Concheros

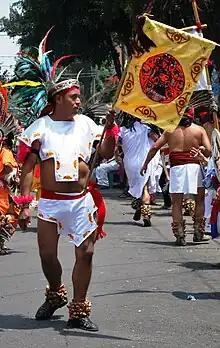
Carrying standard of mesa or dance group

Upon signal, the two circles of dancers move, dancing both as a group and individually. The captain generally stays stationary in the middle. The inner circle with the elders moves more slowly and the outer circle contains younger dancers who generally perform more vibrantly with leaps and other difficult movements. The rhythm increases speed with occasional dancer breaking ranks to dance around the formation. Near the end of the session the speed slows and the captains dance. Most of the basic steps and much of the symbolism are pre Hispanic.